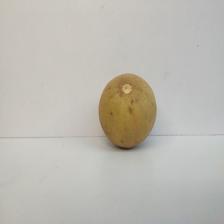
Size: Large